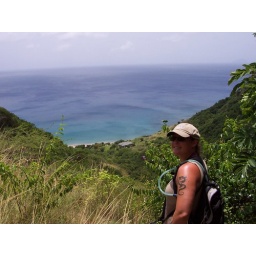
An old 'rasta' couple live in the house there, and have to take a boat to get supplies